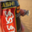
Label: can